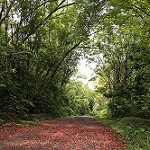
Scene: Outdoor